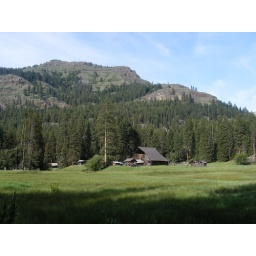
Basalt flows are visible over the granitic rocks on the canyon wall